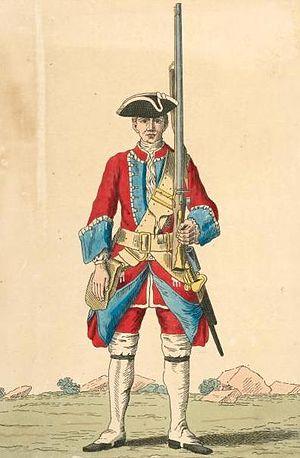
Le régiment royal de la Reine est un régiment d'infanterie de la British Army. Il participa à de nombreuses guerres et batailles depuis sa création en 1661.